Secret correspondence of James VI

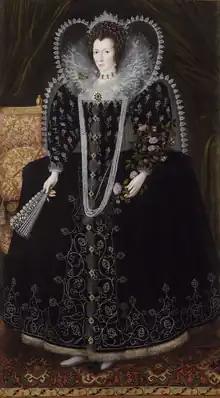
Frances Howard, Countess of Kildare, was resented by the "secret correspondents".

John Duncan Mackie noted that those unaware of the letters included the English resident agent in Scotland George Nicholson; the Master of Gray, an intriguer who served the Duke of Lennox; and James's own secretary James Elphinstone, 1st Lord Balmerino. One man outside the circle came to know of the letters, and his letter came into the hands of Bishop of Durham in March 1602. It mentions that James VI had kept up a correspondence with Robert Cecil for six months but still disliked him. The Bishop sent the letter to Cecil. Mackie thought the handwriting of this anonymous letter was William Fowler's, the poet and secretary to Anne of Denmark.